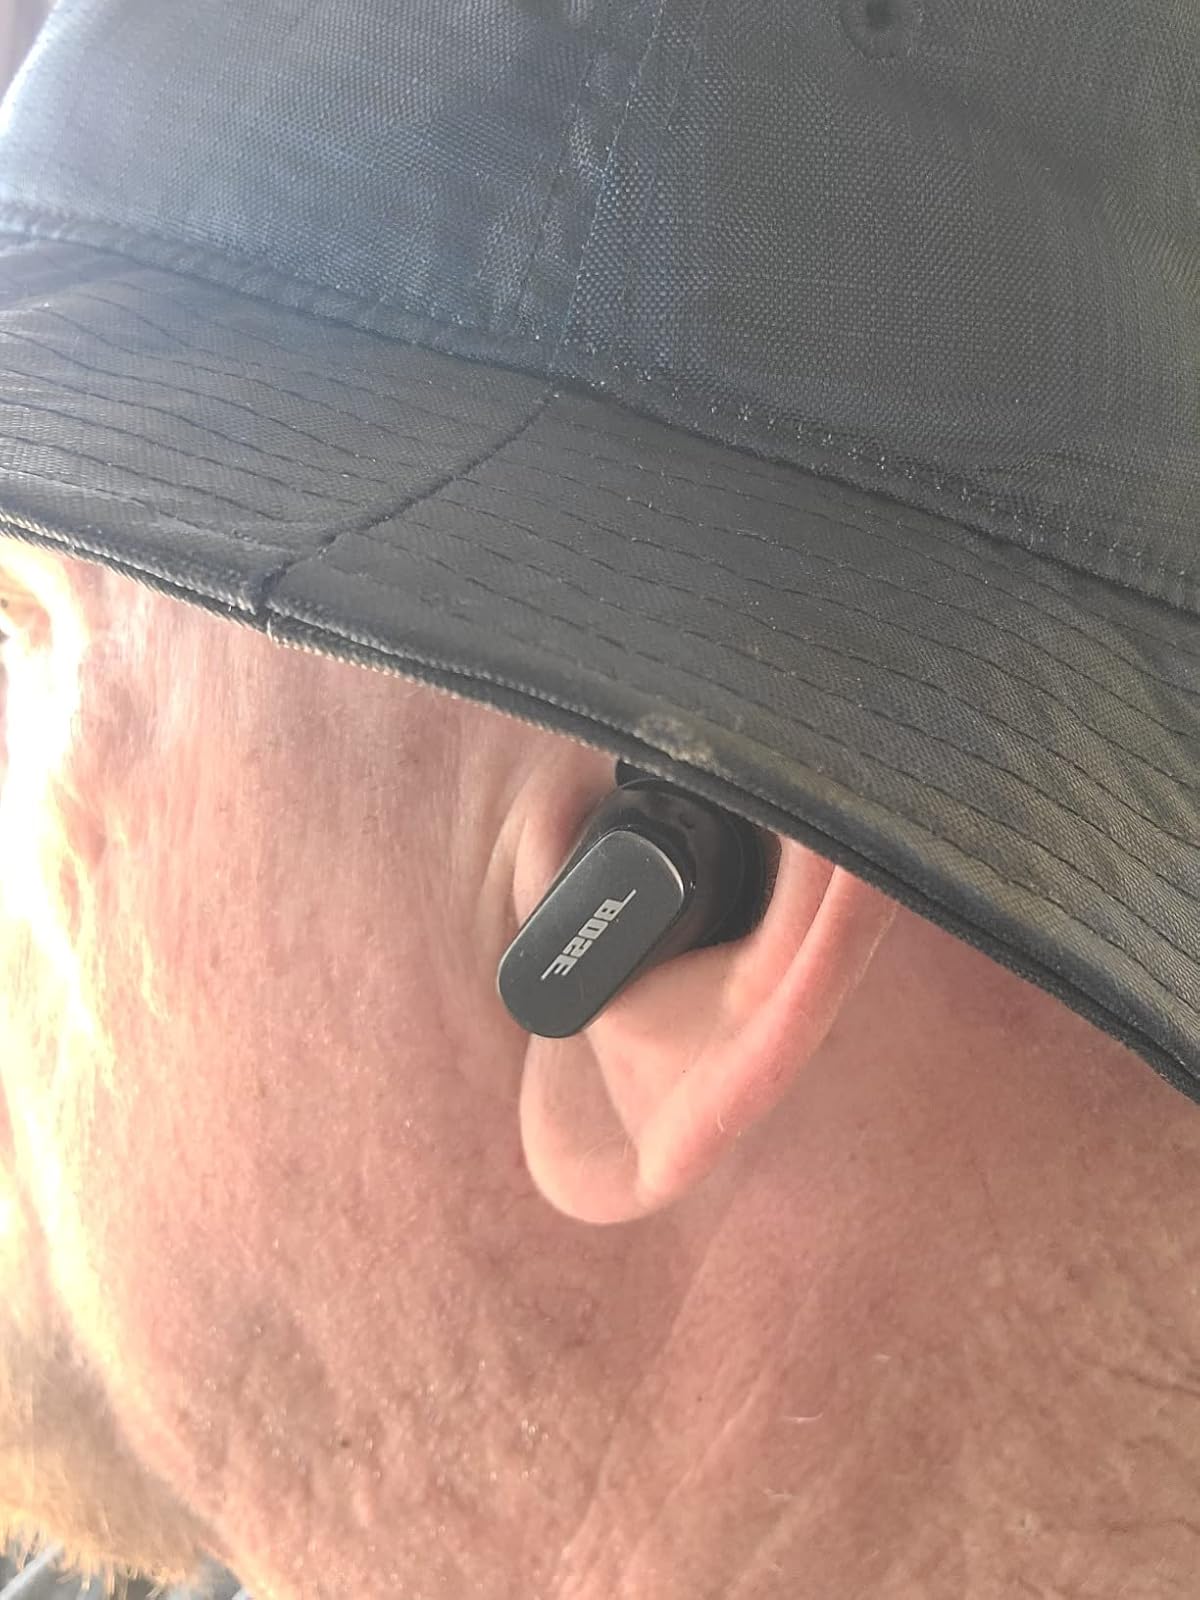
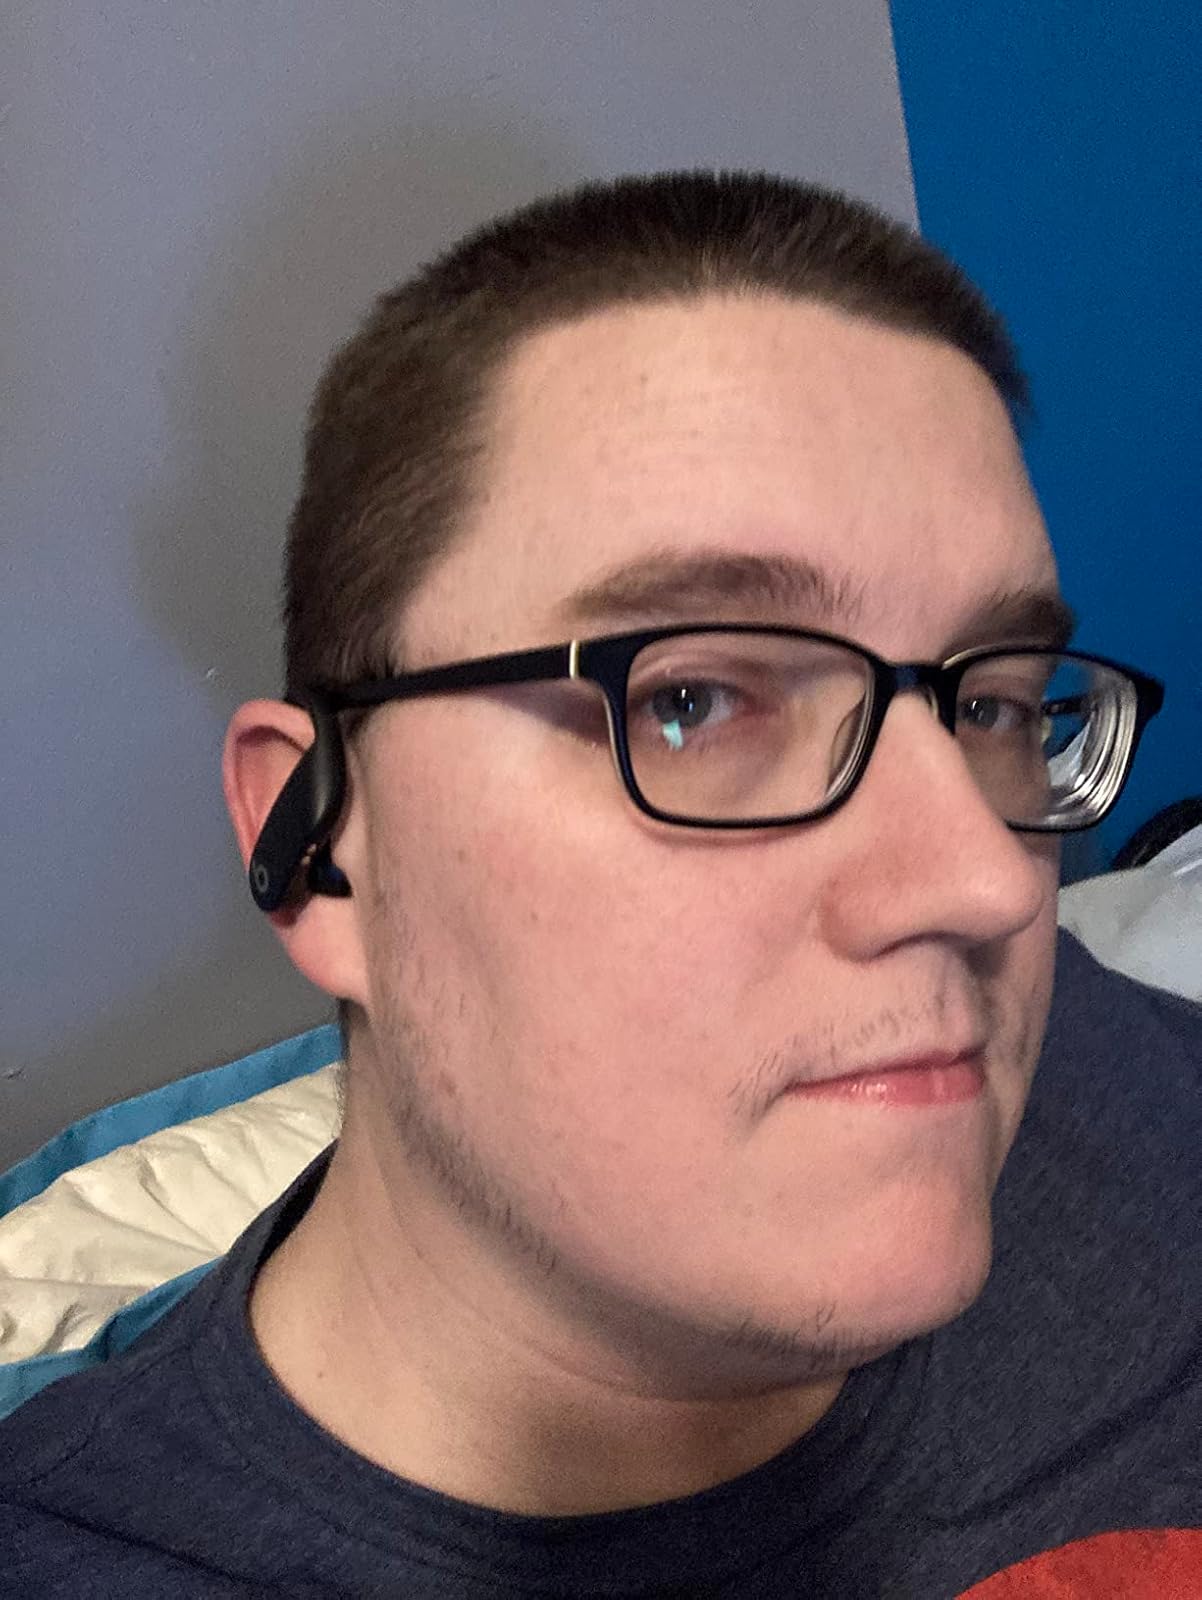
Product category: earbuds
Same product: no